Kenny Boynton

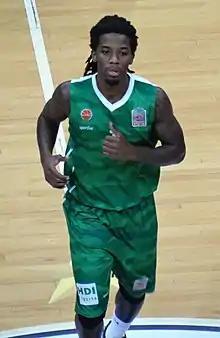
Boynton with Yeşilgiresun in 2017

Kenneth Franklin Boynton (born May 12, 1991) is an American professional basketball player who last played for Zhejiang Lions of the Chinese Basketball Association (CBA). He played college basketball for the University of Florida.